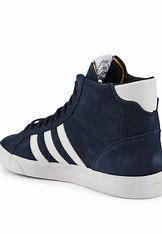
Brand: Adidas
Model: Basket Profi